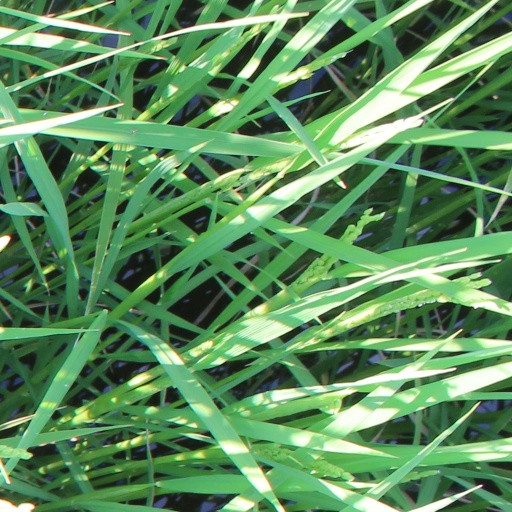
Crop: rice